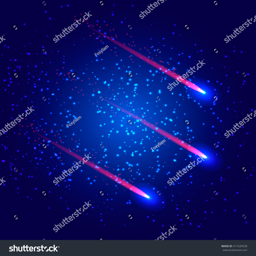
comet in the starry sky